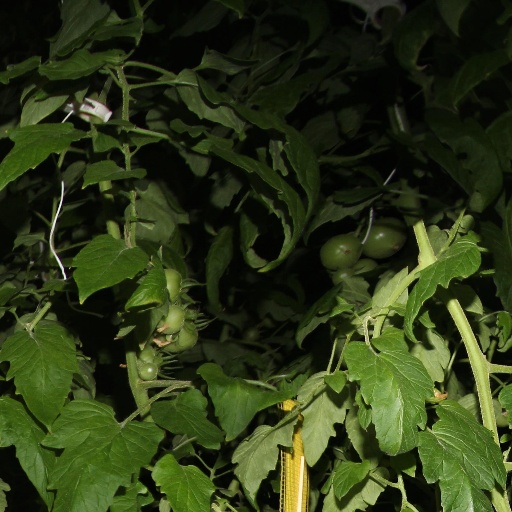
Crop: tomato